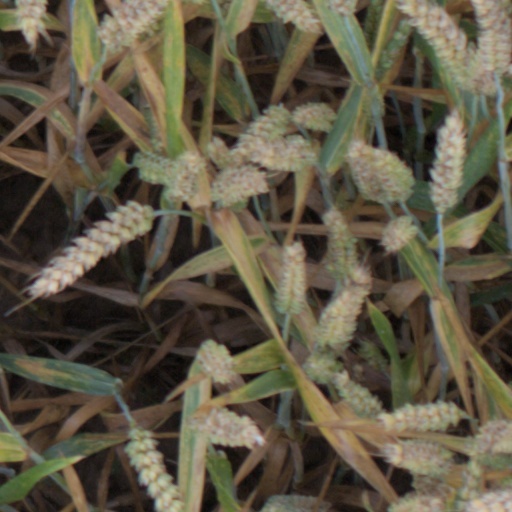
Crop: wheat